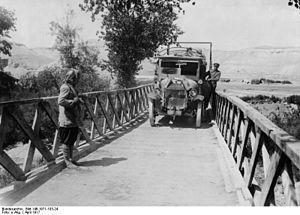
L'Asien-Korps ou Levante-Korps est une unité de l'armée impériale allemande engagée en soutien de l'Empire ottoman pendant la Première Guerre mondiale en Orient entre 1916 et 1918. Il fournit un appui technique et aérien et participe à plusieurs batailles de la campagne du Sinaï, de Palestine et de Syrie avant d'être rapatrié en Allemagne en octobre 1918, à la veille de la capitulation ottomane.